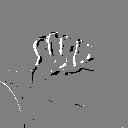
ASL letter: s